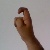
The image shows a hand gesture representing the letter 'X' in Indian Sign Language.